Topkapı Palace

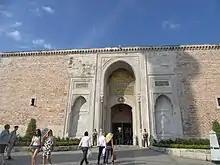
The Imperial Gate

The name of the palace was ('Imperial New Palace') until the 18th century. The palace received its current name during Mahmud I's reign; when , the seaside palace, was destroyed in a fire its name was transferred to the palace. In Turkish the current name of the palace, , means 'Cannon Gate'.